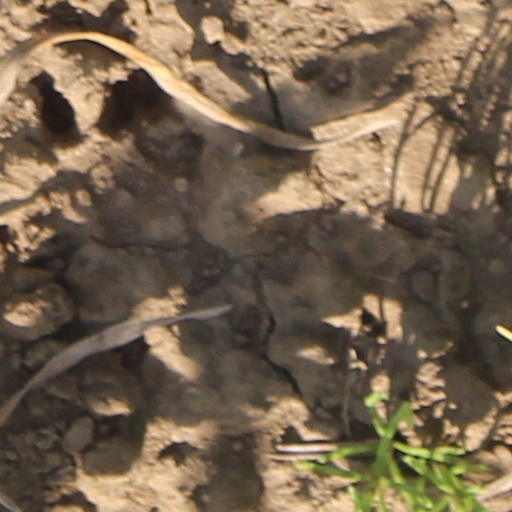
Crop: wheat